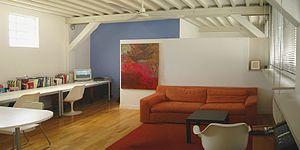
Un loft est un logement aménagé dans un ancien atelier, entrepôt, voire une usine. Ce choix permet de constituer des espaces entièrement ouverts et d'obtenir ainsi des volumes dégagés et éclairés, le plus souvent, par des fenêtres ou verrières percées dans les murs ou dans le toit. De plus, le loft garde l'empreinte, le souvenir visible de son ancienne destination.